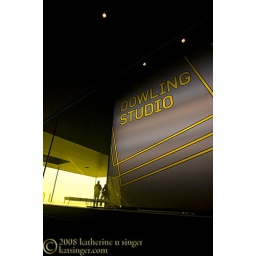
The sign near the stairs leading up to the 9th floor of the Guthrie Theater.